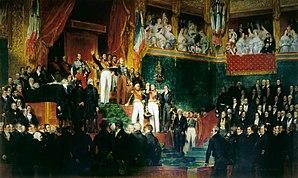
Cette page concerne l'année 1830 du calendrier grégorien.